Question: Please indicate a possible affordance area of the frisbee that can be used for catching
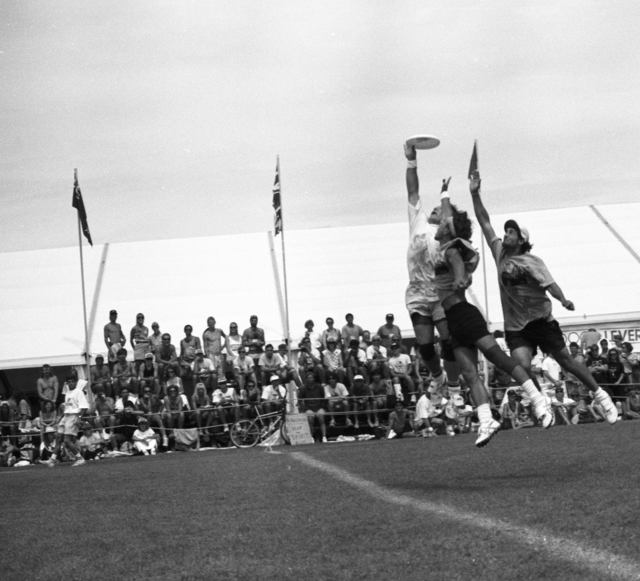
Answer: [401.362, 131.053, 441.77, 153.987]